Whipsaw

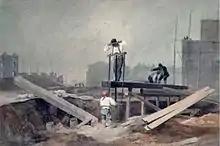

A whipsaw or pitsaw was originally a type of saw used in a saw pit, and consisted of a narrow blade held rigid by a frame and called a frame saw or sash saw (see illustrations). This evolved into a straight, stiff blade without a frame, up to 14 feet long and with a handle at each end. The upper handle was called the tiller and the lower one the box, so called from its appearance and because it could be removed when the saw was taken out of one cut to be positioned in another. The whipsaw was used close to the felling site to reduce large logs to beams and planks.